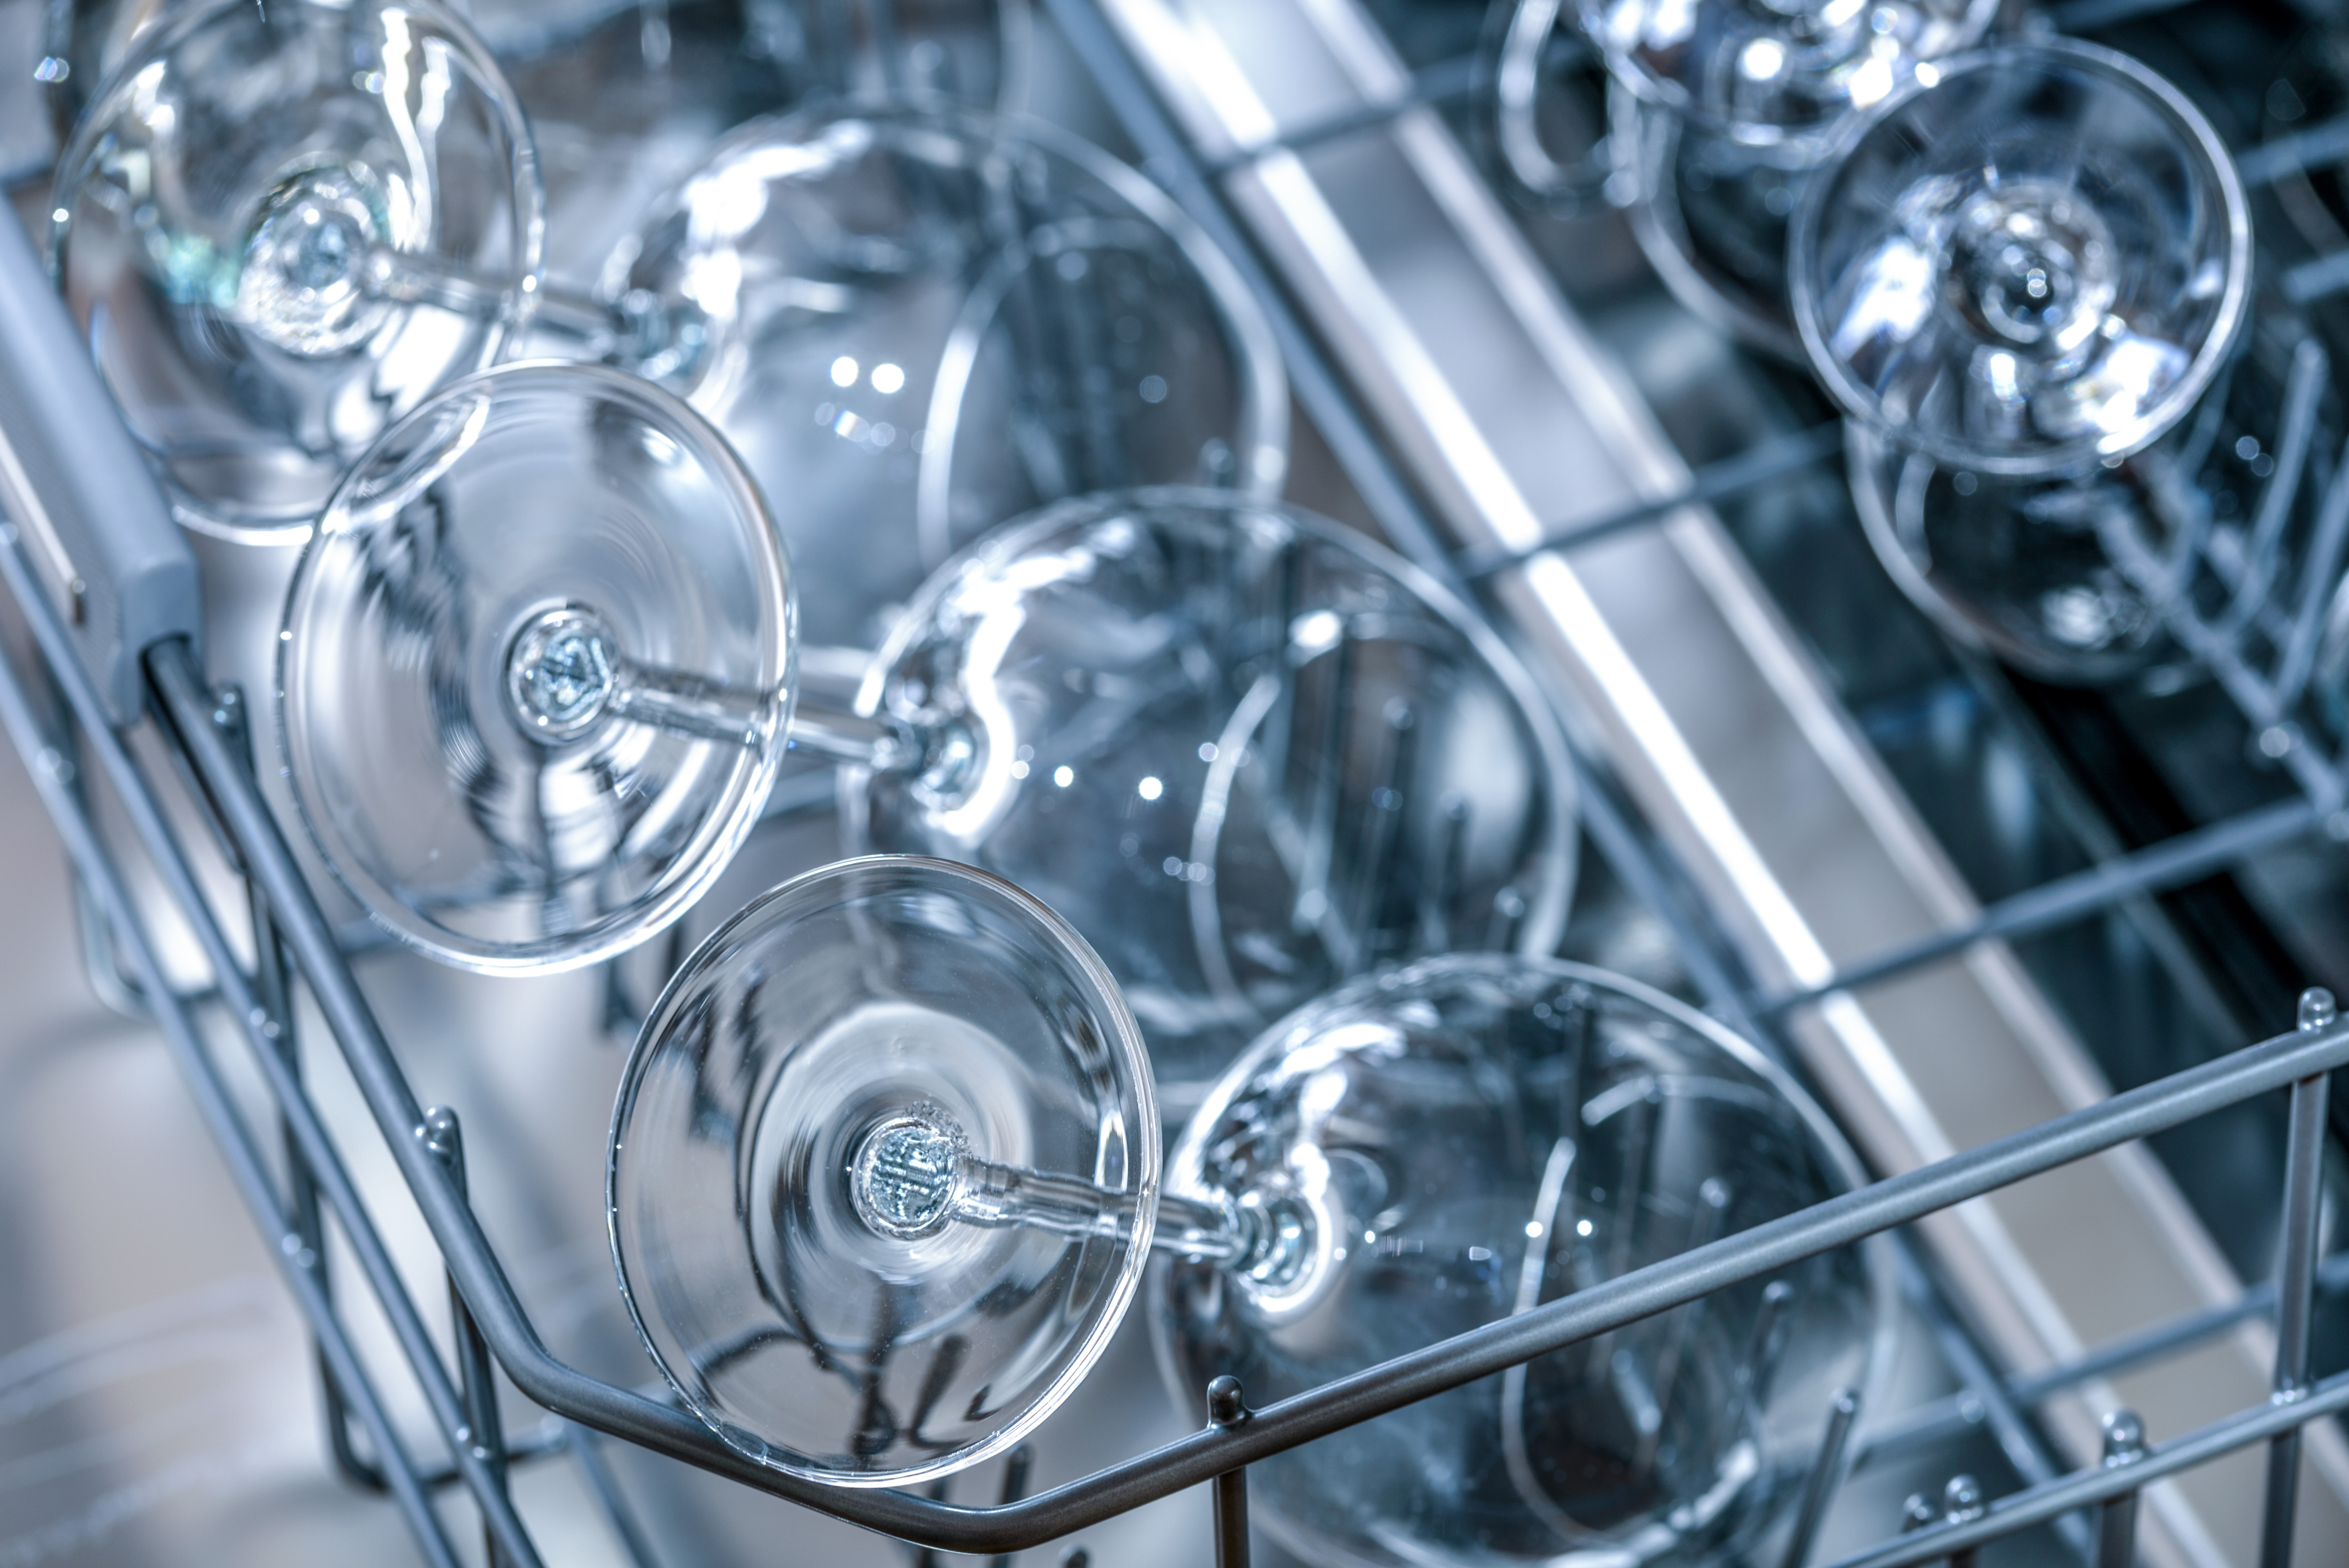
light, wheel, house, glass, cup, reflection, vehicle, macro, metal, washing, wash, rim, cleaning, crystal, shiny, household, cleaned, kitchen utensils, washing machine, housewife, washing dishes, finished, household goods, household appliances, discharging